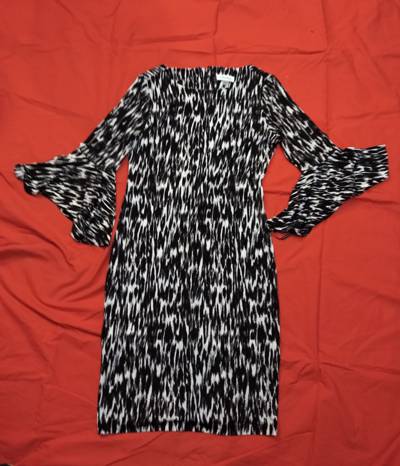
Waste category: clothes